Mashpee, Massachusetts

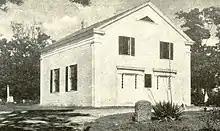
The "Old Indian Meeting House", built in 1684 at Mashpee, is the oldest Native American church in the United States.

Following their defeat in King Philip's War (1675–1676), the Wampanoag of the mainland were resettled with the Sakonnet in present-day Rhode Island. Others of the people were brought, together with the Nauset, into the praying towns, such as Mashpee, in Barnstable County. There were also Wampanoag on Martha's Vineyard and other areas.